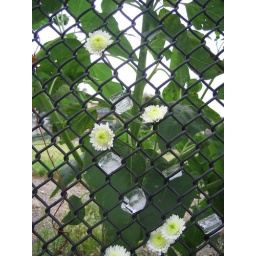
Ice cubes embedded in the fence of a vacant lot with flower blossoms threaded through